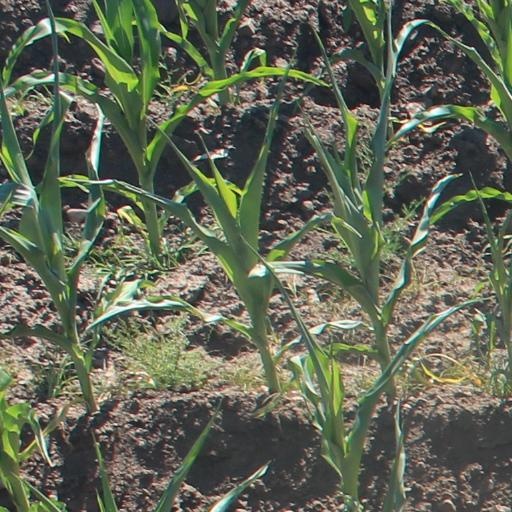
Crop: maize; corn